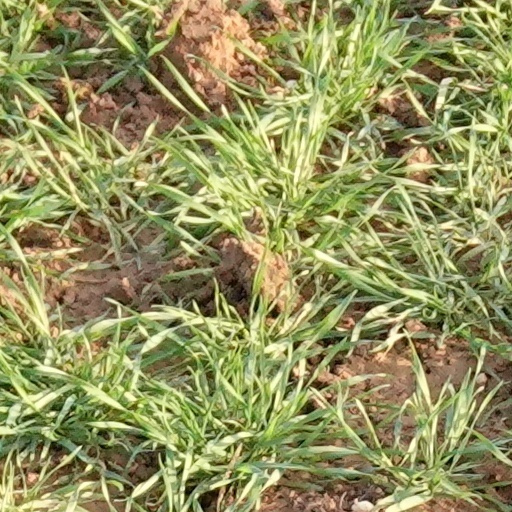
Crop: wheat